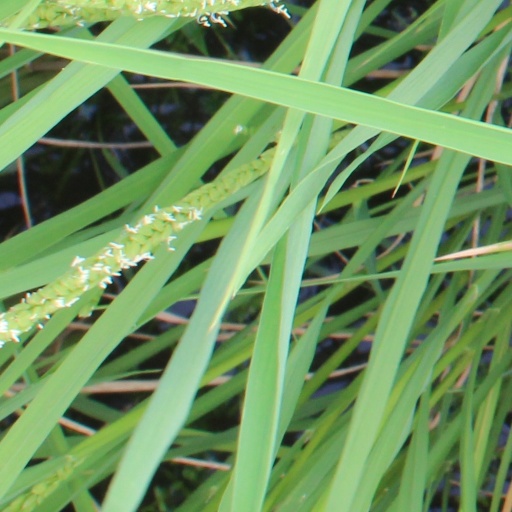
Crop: rice